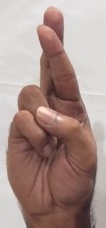
ASL sign: R